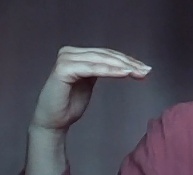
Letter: haa